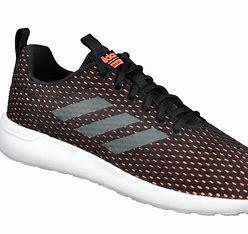
Brand: Adidas
Model: Lite Racer CLN